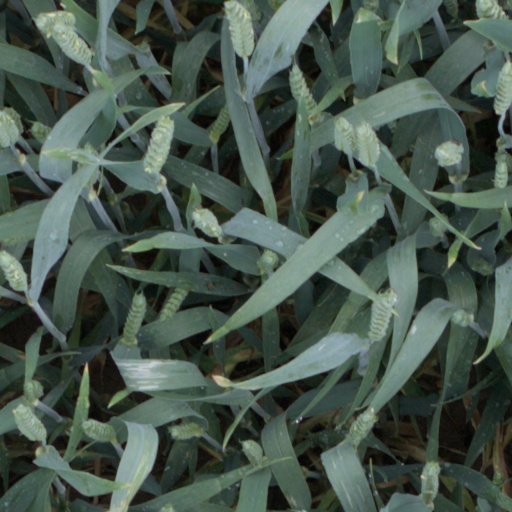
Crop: wheat